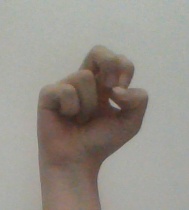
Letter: gaaf